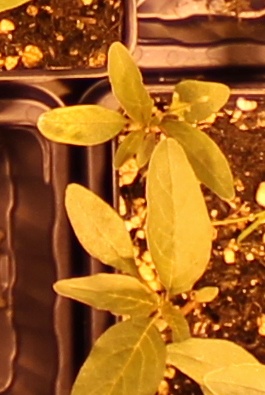
Label: Waterhemp